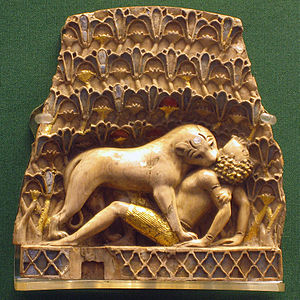
Mesopotamien / Mesopotamiens historie / Det nyassyriske imperium (1000-600 f.Kr.)
Et af Nimrud fundene i elfenben. Neo-Assyrisk periode 9.-7.århundrede f.kr.
Mesopotamien kommer fra oldgræsk og betyder landet mellem floderne. Der sigtes til området mellem floderne Eufrat og Tigris i det nuværende Irak. Flere oldtidskulturer har ligget i dette område: Siden ca. 5000 f.Kr. har der været byer og paladser fra skiftende kulturer.